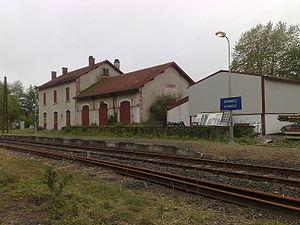
La gare d'Ustaritz est une gare ferroviaire française de la ligne de Bayonne à Saint-Jean-Pied-de-Port, située à l'Est de la Nive, on y accède depuis le bourg en traversant celle-ci grâce au pont de la RD 137, sur le territoire de la commune d'Ustaritz, dans le département des Pyrénées-Atlantiques en région Nouvelle-Aquitaine.
La ligne de Bayonne à Saint-Jean-Pied-de-Port est une ligne ferroviaire française à écartement standard à voie unique reliant Bayonne à Saint-Jean-Pied-de-Port. Elle est située intégralement dans le département des Pyrénées-Atlantiques.
Ustaritz est une commune française, située dans l’ouest du département des Pyrénées-Atlantiques en région Nouvelle-Aquitaine, et chef-lieu du canton homonyme. Elle s’est développée sur la Nive, à la limite du cours navigable de cet affluent de l’Adour, et sur la route napoléonienne qui suit les crêtes entre Bayonne et Hasparren.